Disability in Zimbabwe

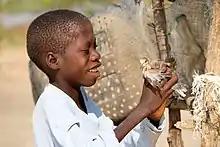
Shepherd and his bird in Zimbabwe

Around 52% of the disabled children in Zimbabwe have no access to education although Zimbabwe having a record of 93% literacy rate among its school-going children, which is also the best in the African continent.